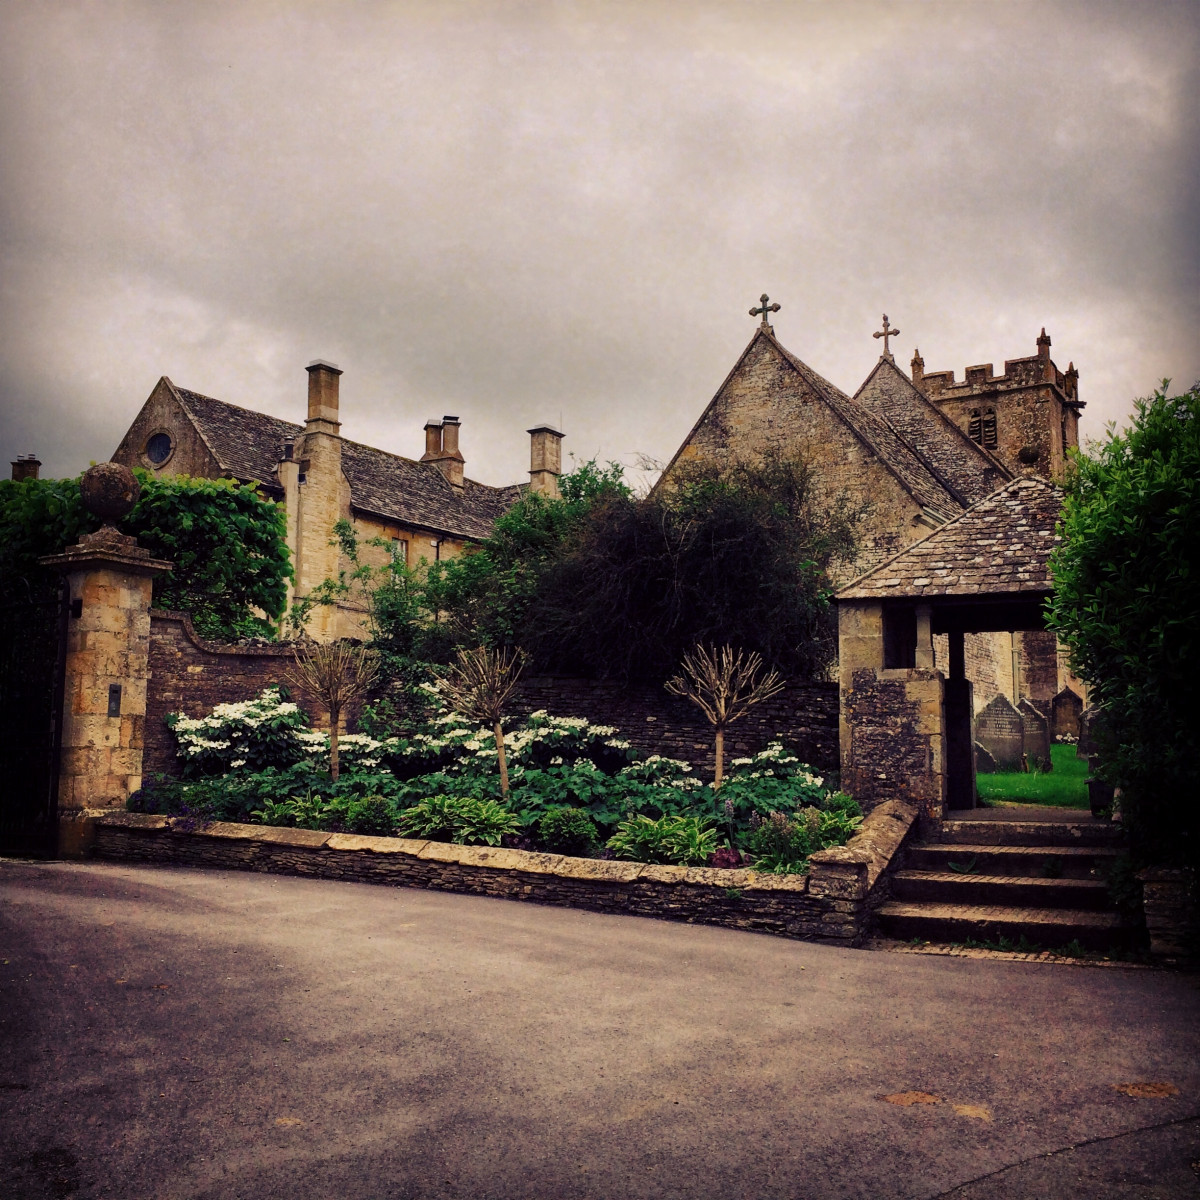
Tags: house, building, chateau, home, village, castle, ruins, monastery, estate